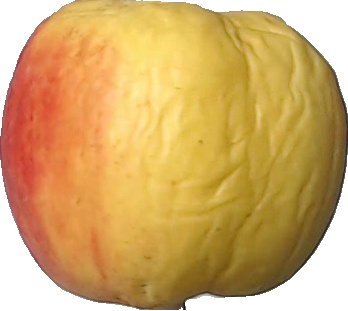
Label: apple_red_yellow_1